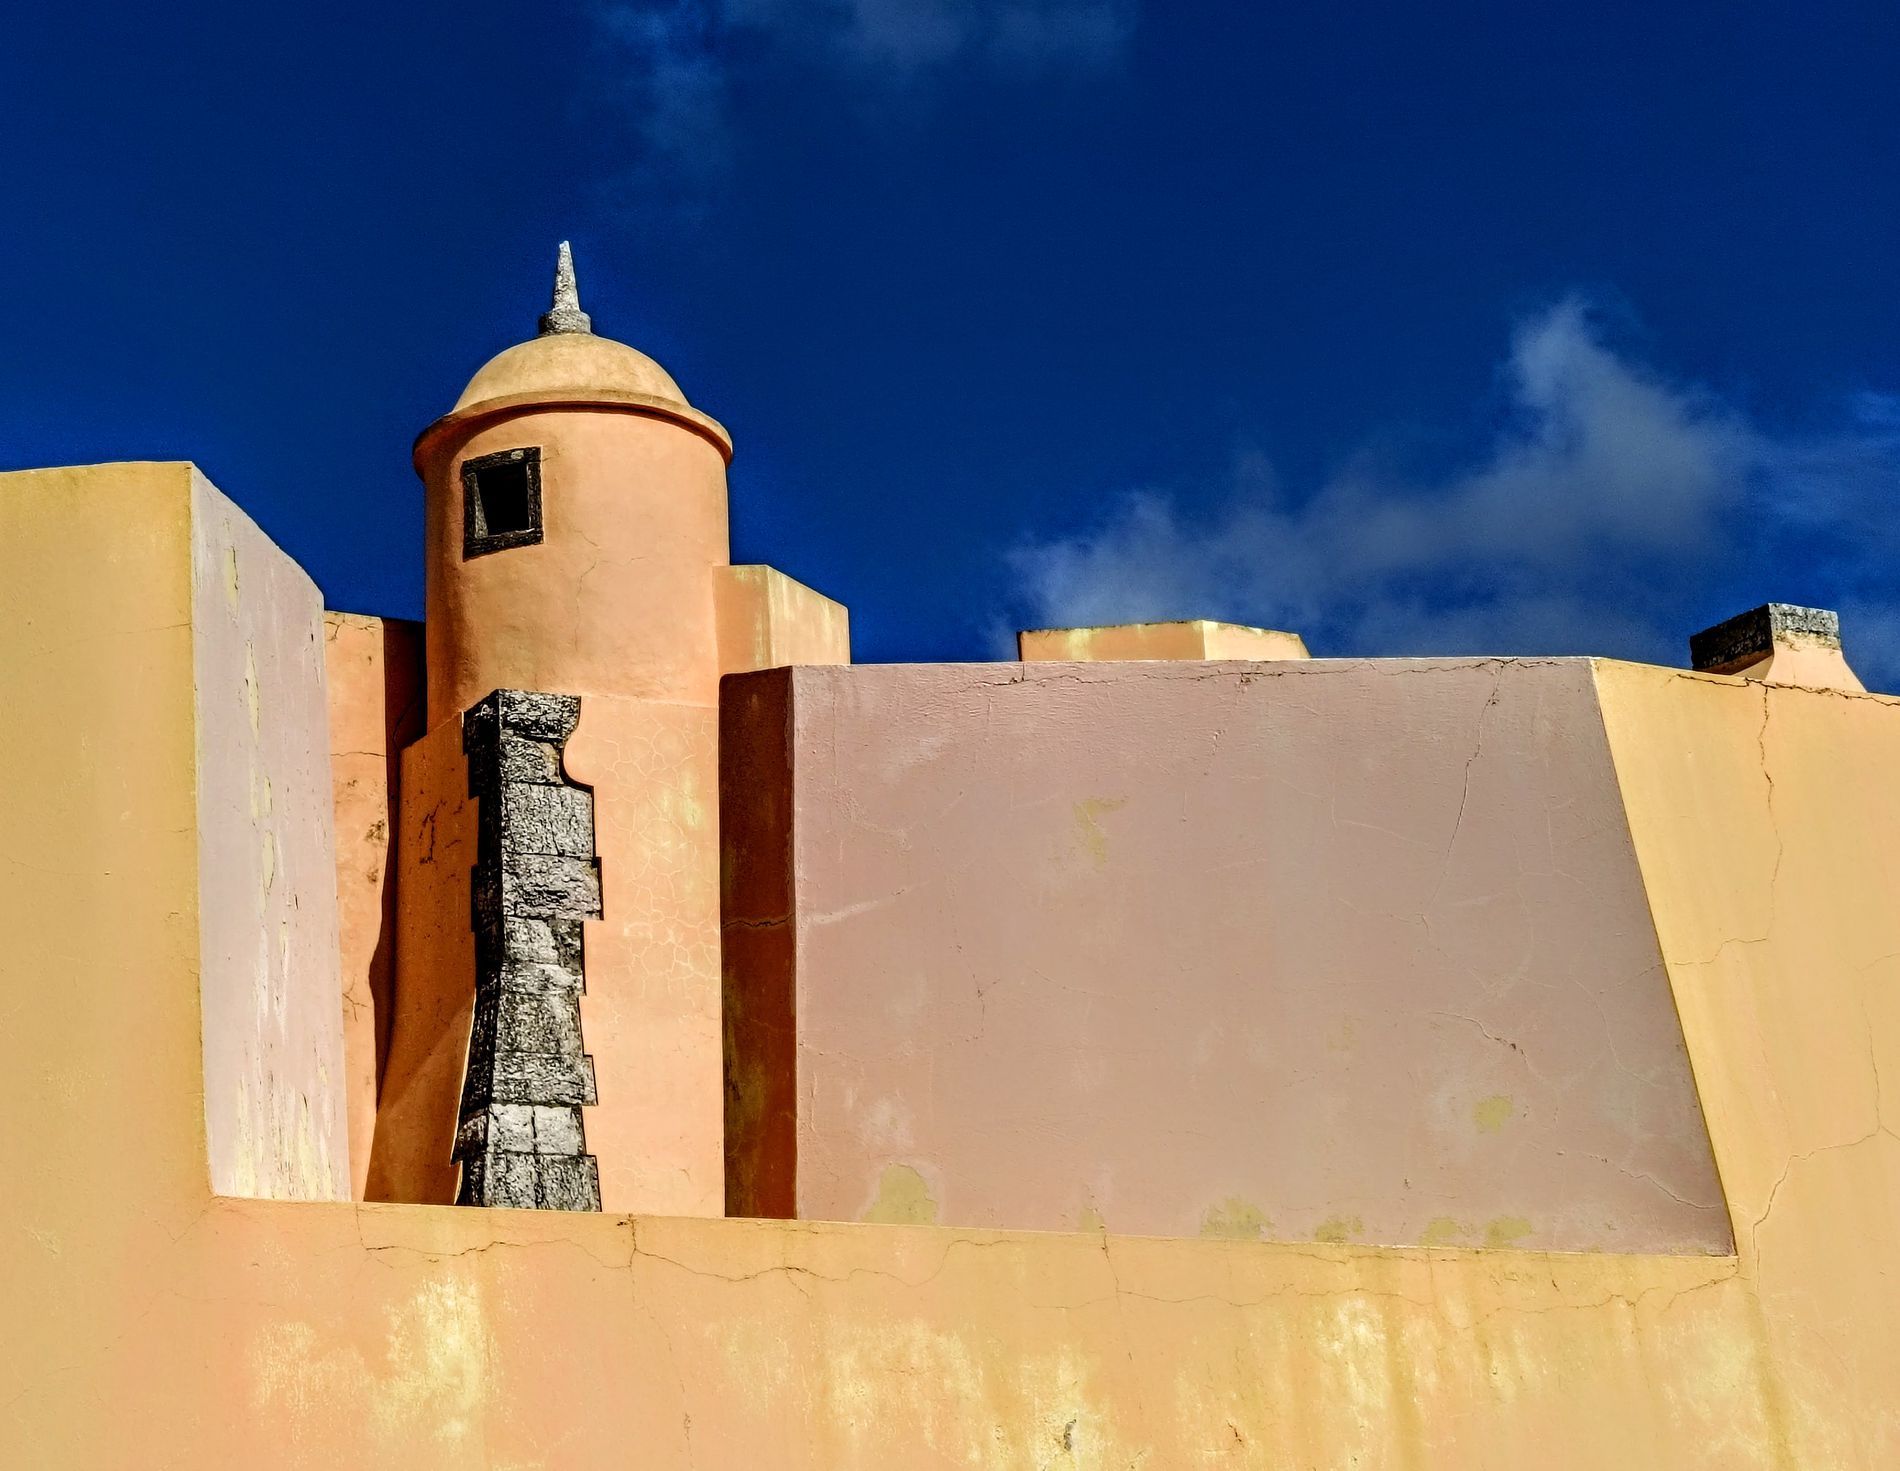
Fortress of the Sun
A facade of an old castle with a bell tower in pastel colors under a clear blue sky during the day.
The photo depicts a historic castle in peach, yellow, and pink tones, with ancient architecture. It was taken from a low angle, highlighting the grandeur of the walls and watchtower. The atmosphere is calm and bright, and the color palette blends warm pastel shades with a saturated blue sky, creating a sense of tranquility and heritage.
Labels: Architecture, Building, Monastery, Wall, Bell Tower, Tower, Clock Tower, Castle, Fortress, Dome, Cross, Symbol, Nature, Outdoors, Sky, Housing, Spire, House, Villa, Shelter, Bunker, Archaeology